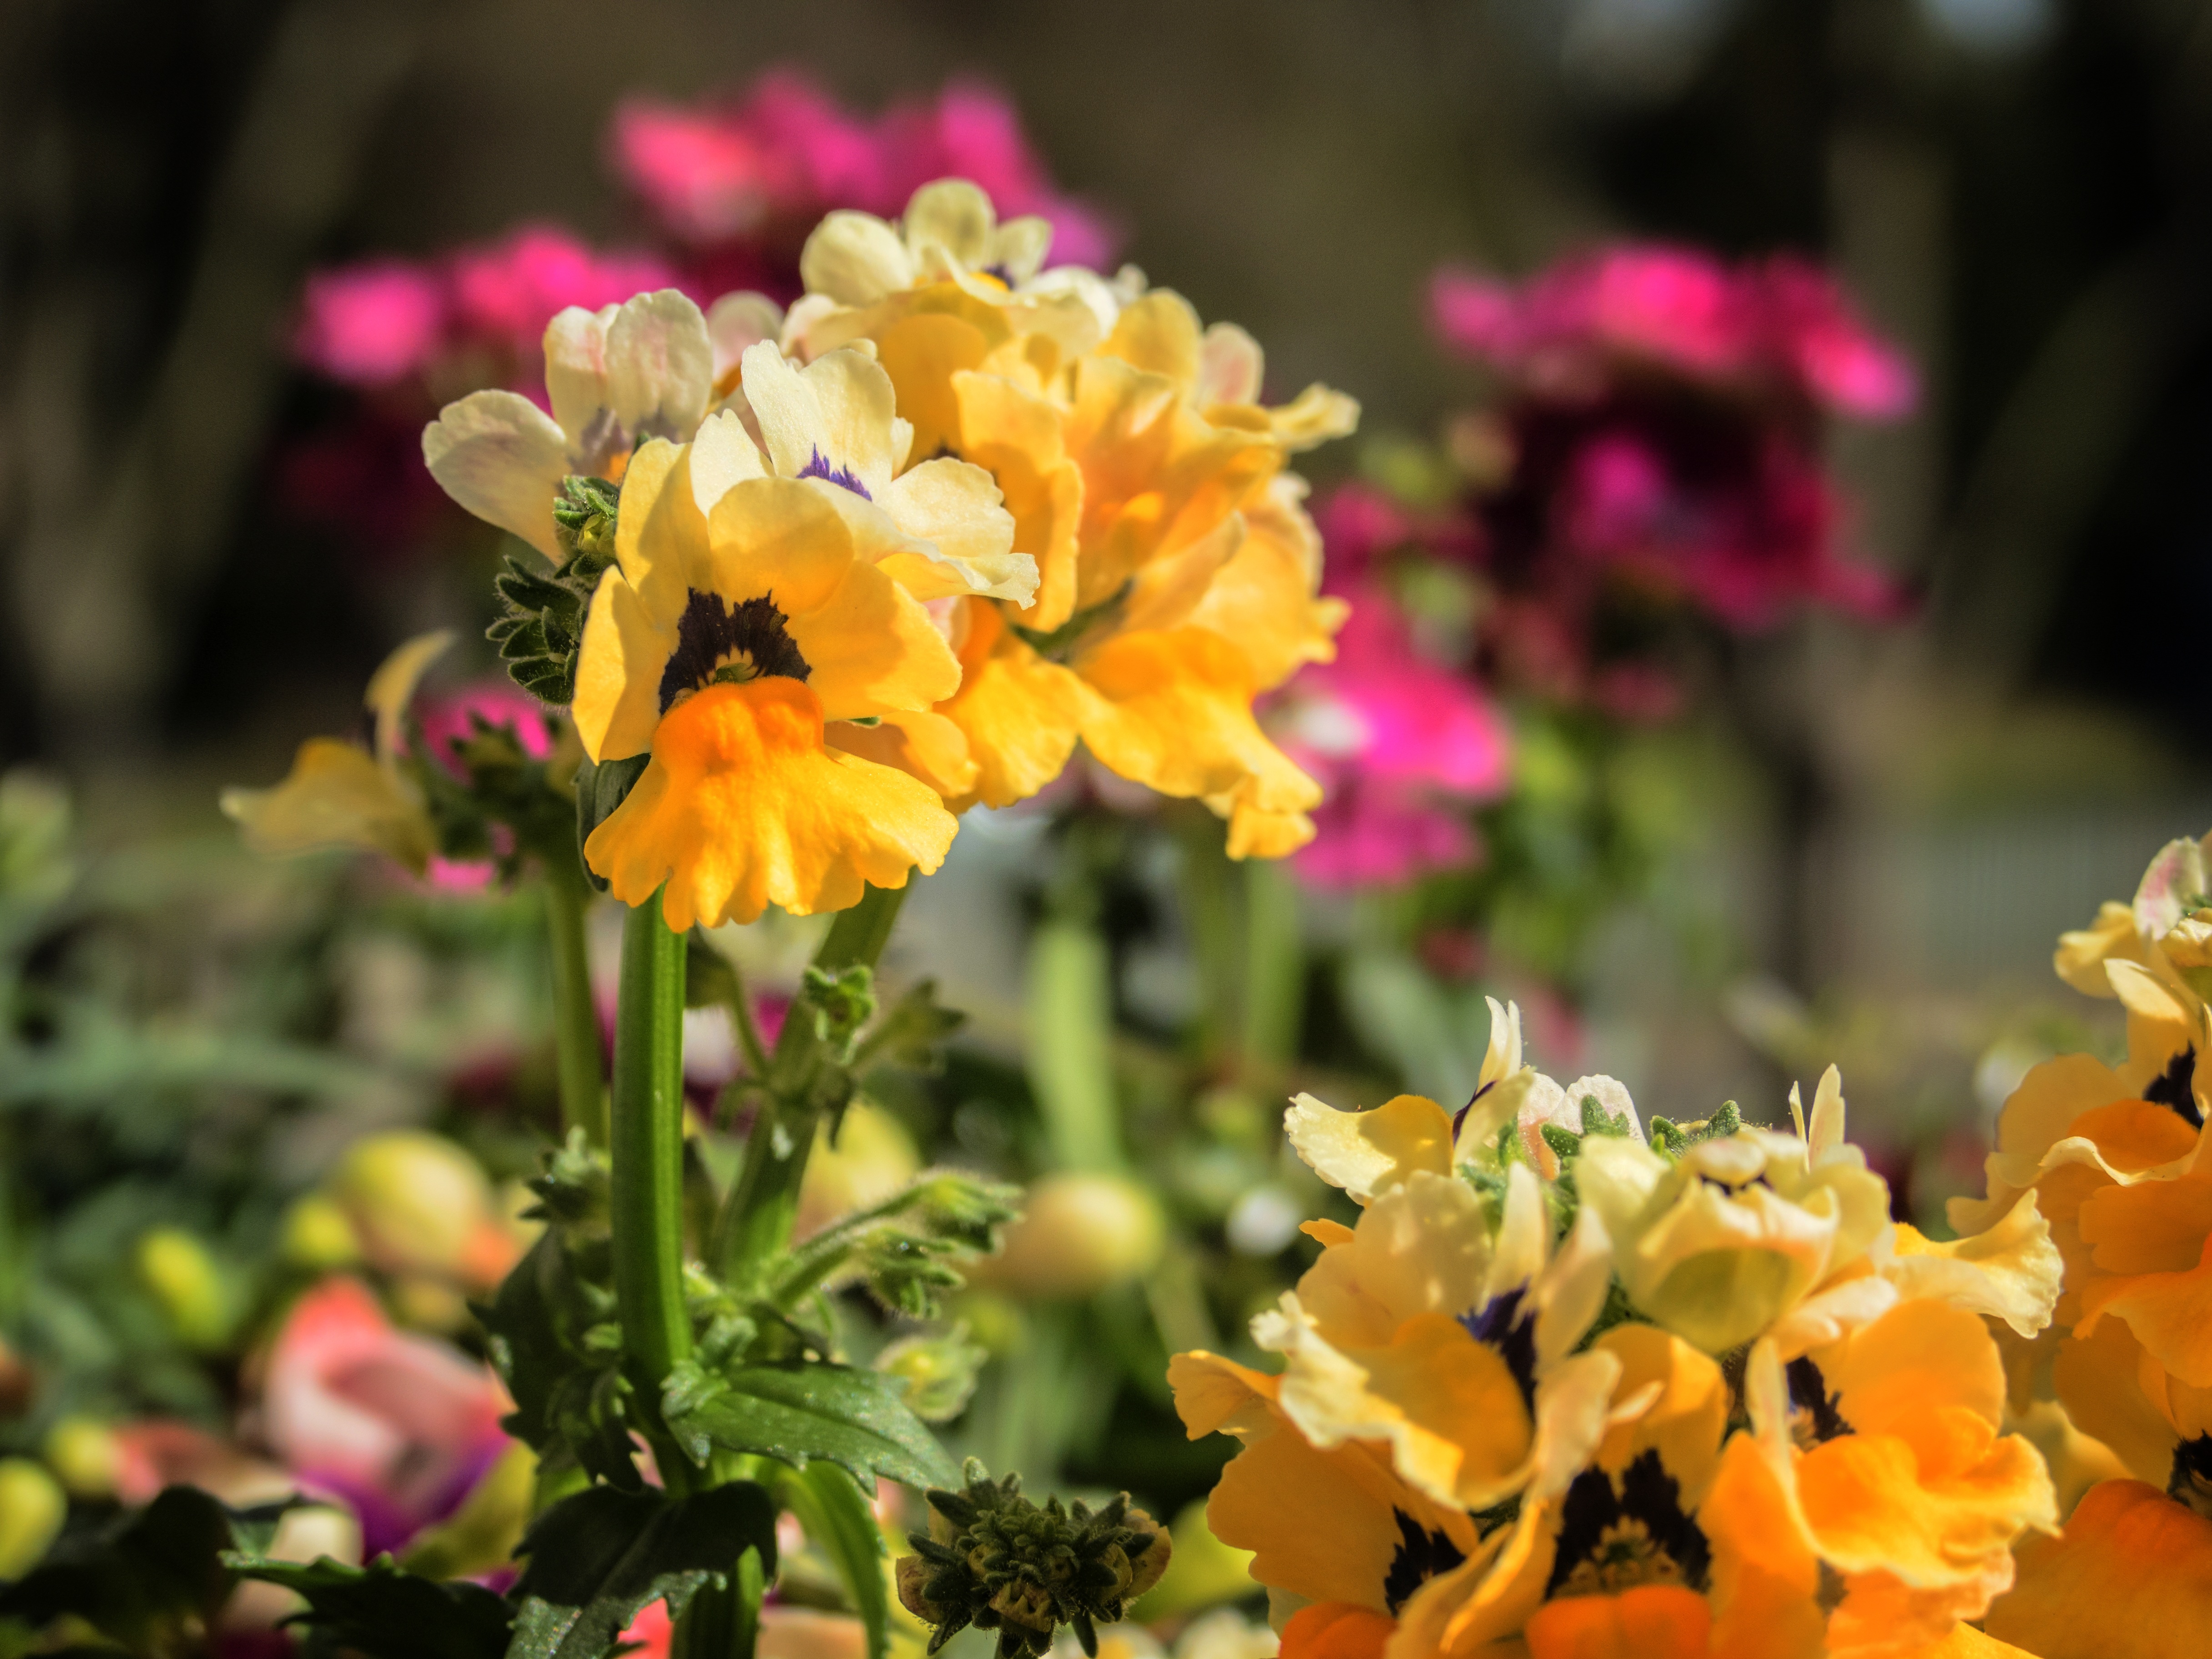
plant, flower, petal, balcony, spring, botany, yellow, flora, wildflower, flowers, macro photography, flowering plant, elf mirror, annual plant, land plant, violet family, nemesia